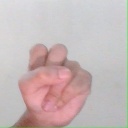
अक्षर: स